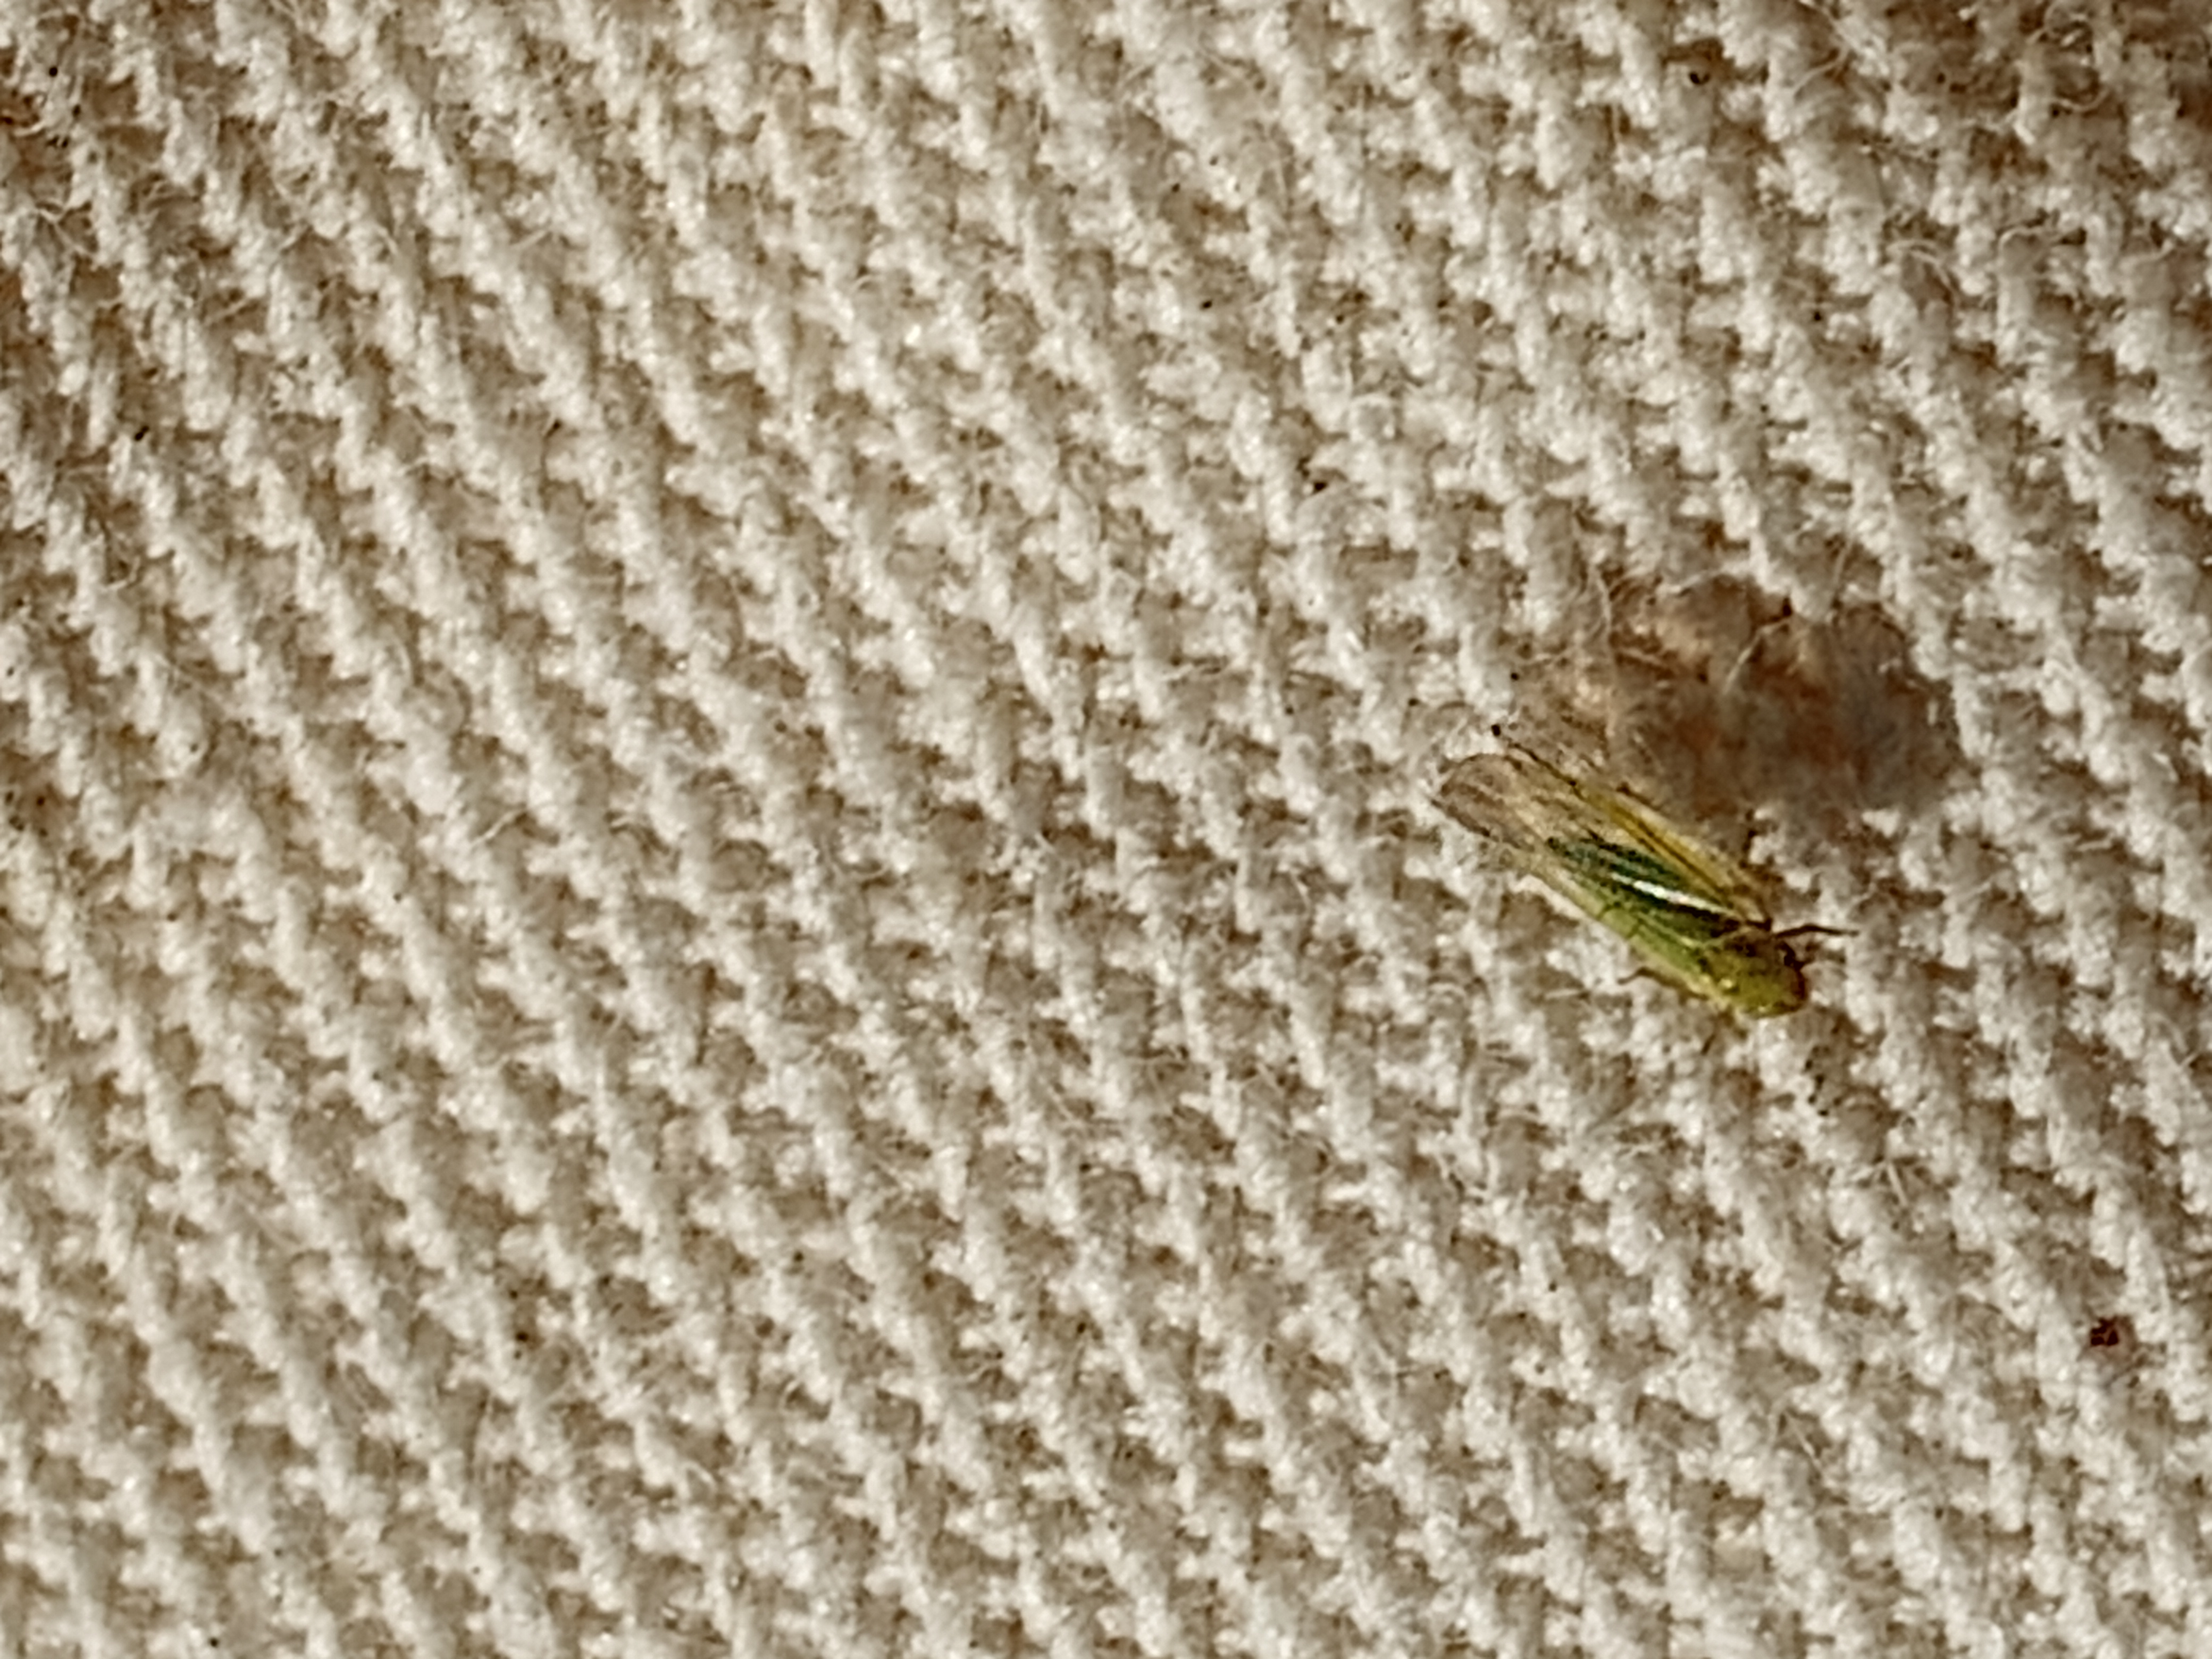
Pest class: occasional_pest